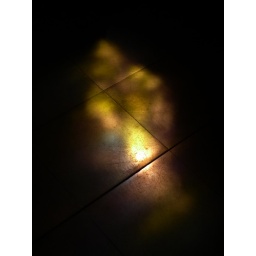
Coloured light shining through stained glass windows in the Notre Dame de la Treille cathedral in Lille. Taken in August 2010.